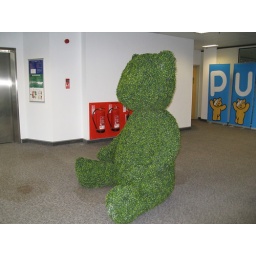
A plastic faux-topiary bear appeared by the lifts